Berry mechanism

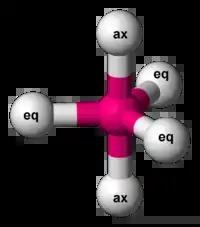
Trigonal bipyramidal molecular shapeax = axial ligands (on unique axis)eq = equatorial ligand (in plane perpendicular to unique axis)

The Berry mechanism, or Berry pseudorotation mechanism, is a type of vibration causing molecules of certain geometries to isomerize by exchanging the two axial ligands (see the figure) for two of the equatorial ones. It is the most widely accepted mechanism for pseudorotation and most commonly occurs in trigonal bipyramidal molecules such as PF, though it can also occur in molecules with a square pyramidal geometry. The Berry mechanism is named after R. Stephen Berry, who first described this mechanism in 1960.